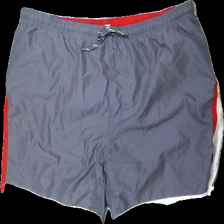
View: front
Type: Shorts
Category: Men
Brand: Not in the list
Brand text on label: body zone
Colors: Grey, Red, White
Material: 100% polyester
Pattern: Logo print
Cut: Tight
Size: XXL
Season: All
Stains: Minor
Damage: smuts fläckar
Damage location: bottom center
Damage 2: smuts fläckar
Damage 2 location: bottom center
Price range: <50
Recommended usage: Export
Description: bad shorts